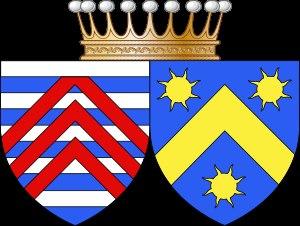
Le château de Challain-la-Potherie, situé dans la commune française de Challain-la-Potherie en Maine-et-Loire, a été construit de 1847 à 1854 dans le style néo-gothique alors en vogue parmi l'aristocratie française. Son architecte, René Hodé, a dessiné beaucoup d'autres châteaux du même style en Anjou, mais Challain demeure le plus imposant. Sa taille et son allure lui valent le surnom de « petit Chambord » ou de « Chambord angevin ».